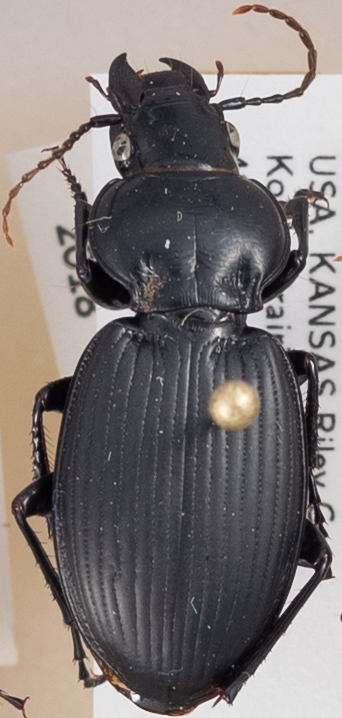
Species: Cyclotrachelus sodalis colossus
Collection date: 2018-09-10 04:00:00
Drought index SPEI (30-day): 1.85
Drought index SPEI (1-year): -0.9
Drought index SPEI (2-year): -0.86